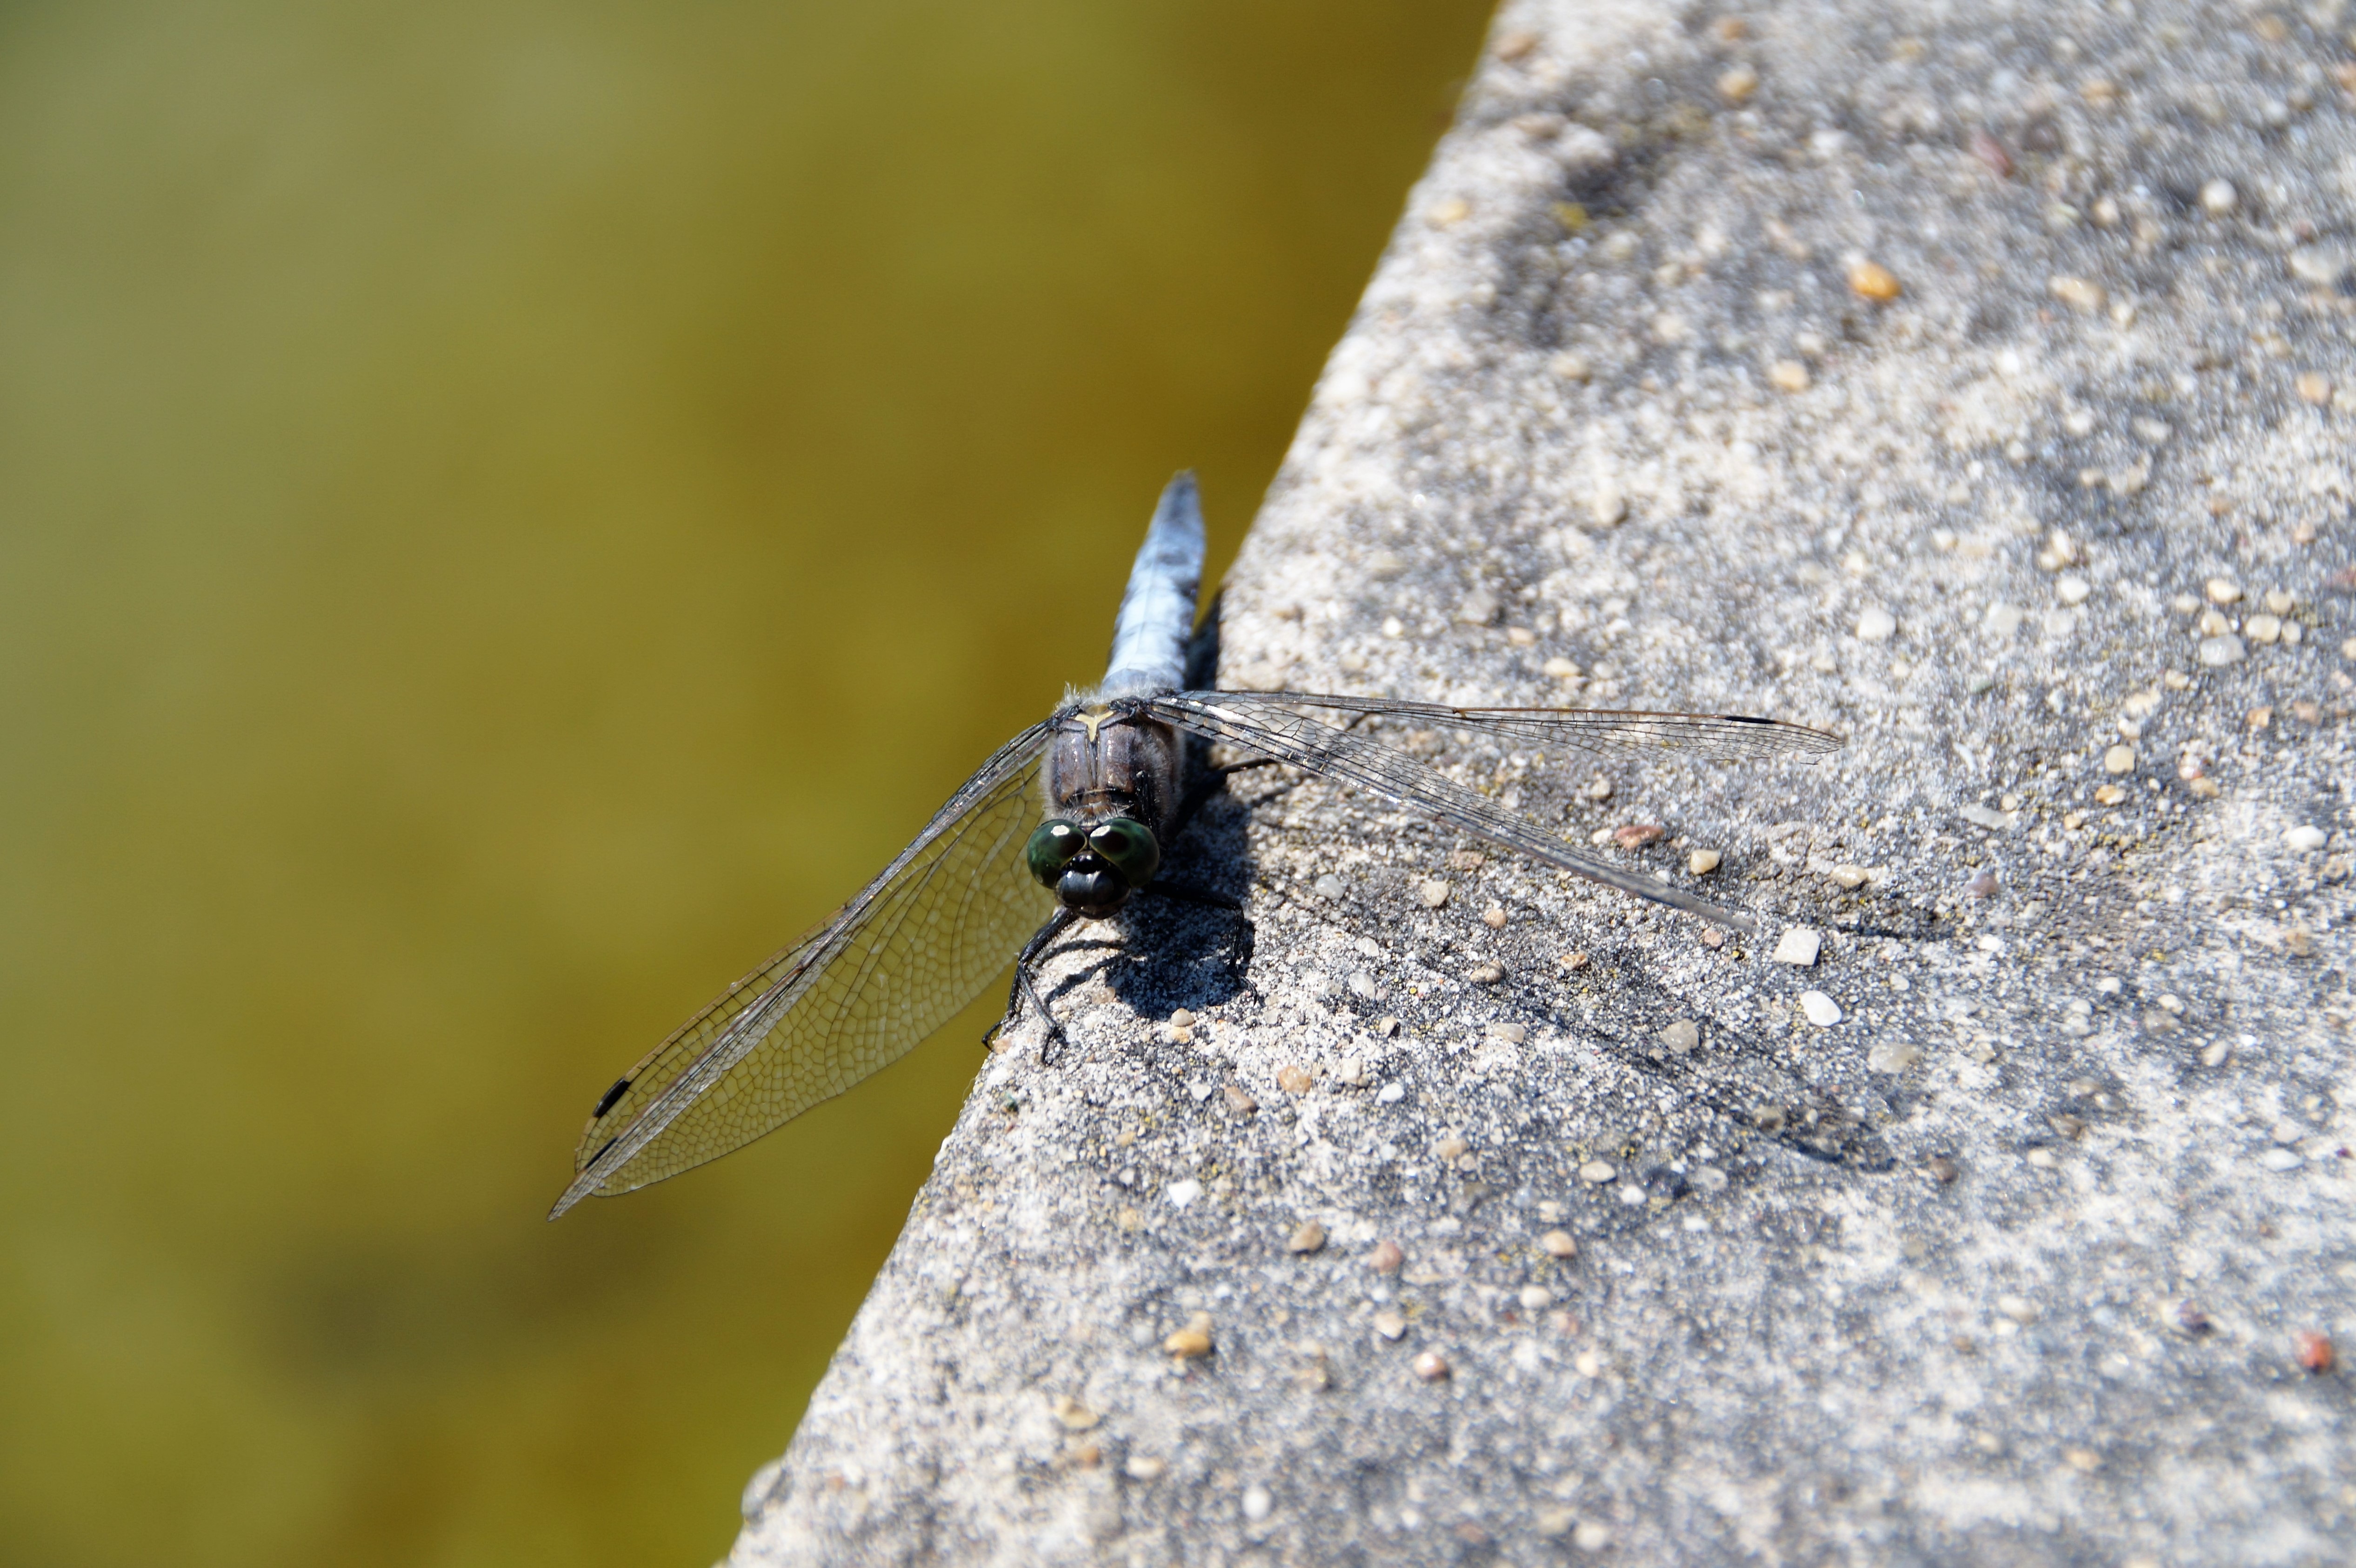
water, nature, wing, photography, leaf, fly, wildlife, insect, fauna, invertebrate, close up, dragonfly, punch, macro photography, arthropod, winged insects, dragonflies and damseflies